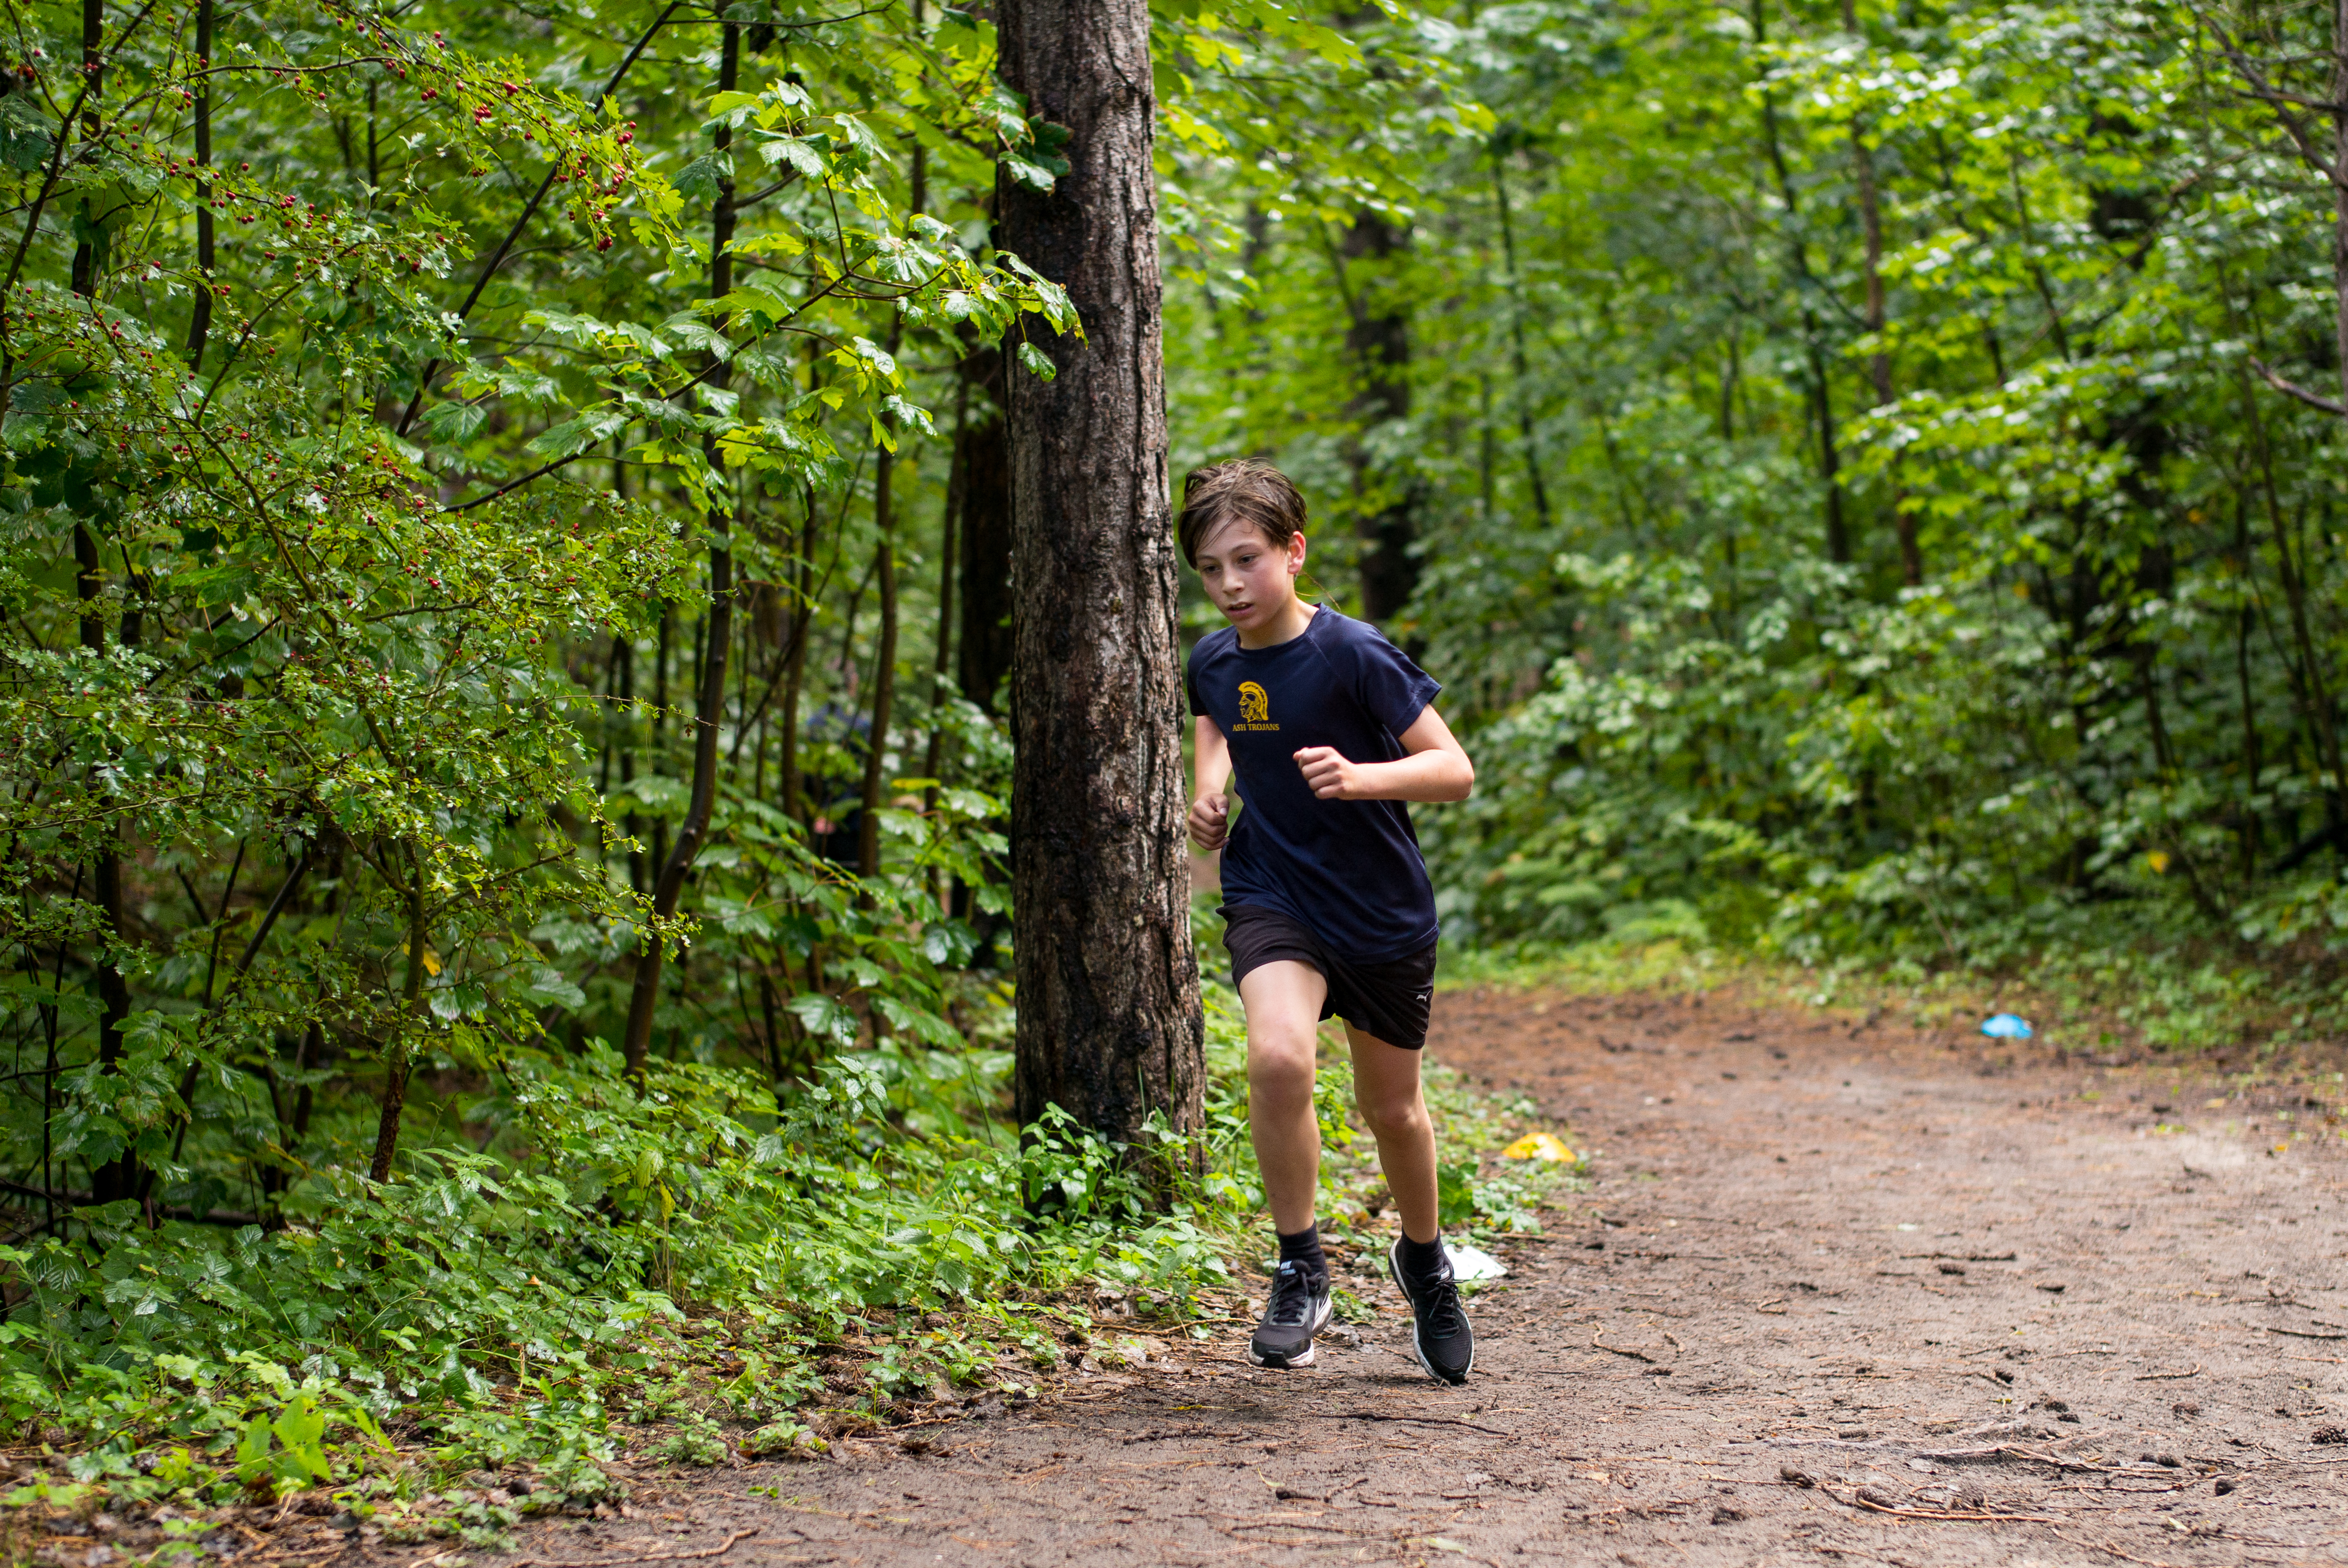
tree, forest, walking, trail, running, recreation, green, autumn, jogging, sports, woodland, habitat, outdoor recreation, natural environment, human action